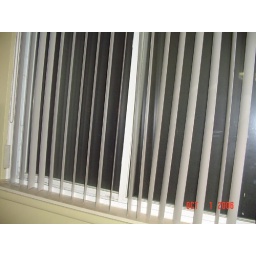
UGLY bllinds in kitchen window